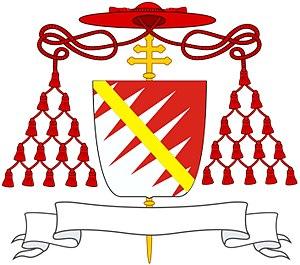
Giacomo Franzoni est un cardinal italien du XVIIᵉ siècle.